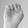
ASL letter: E